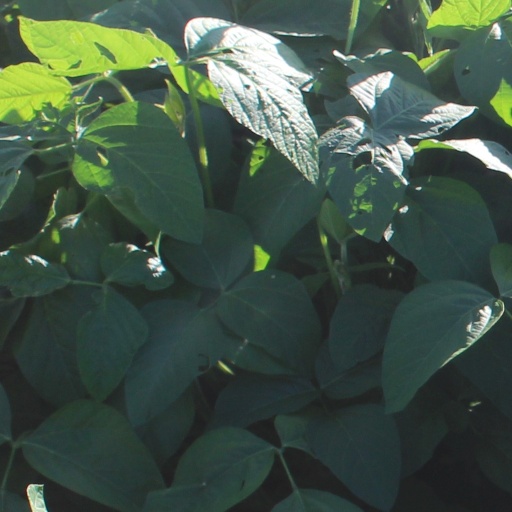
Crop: soybean